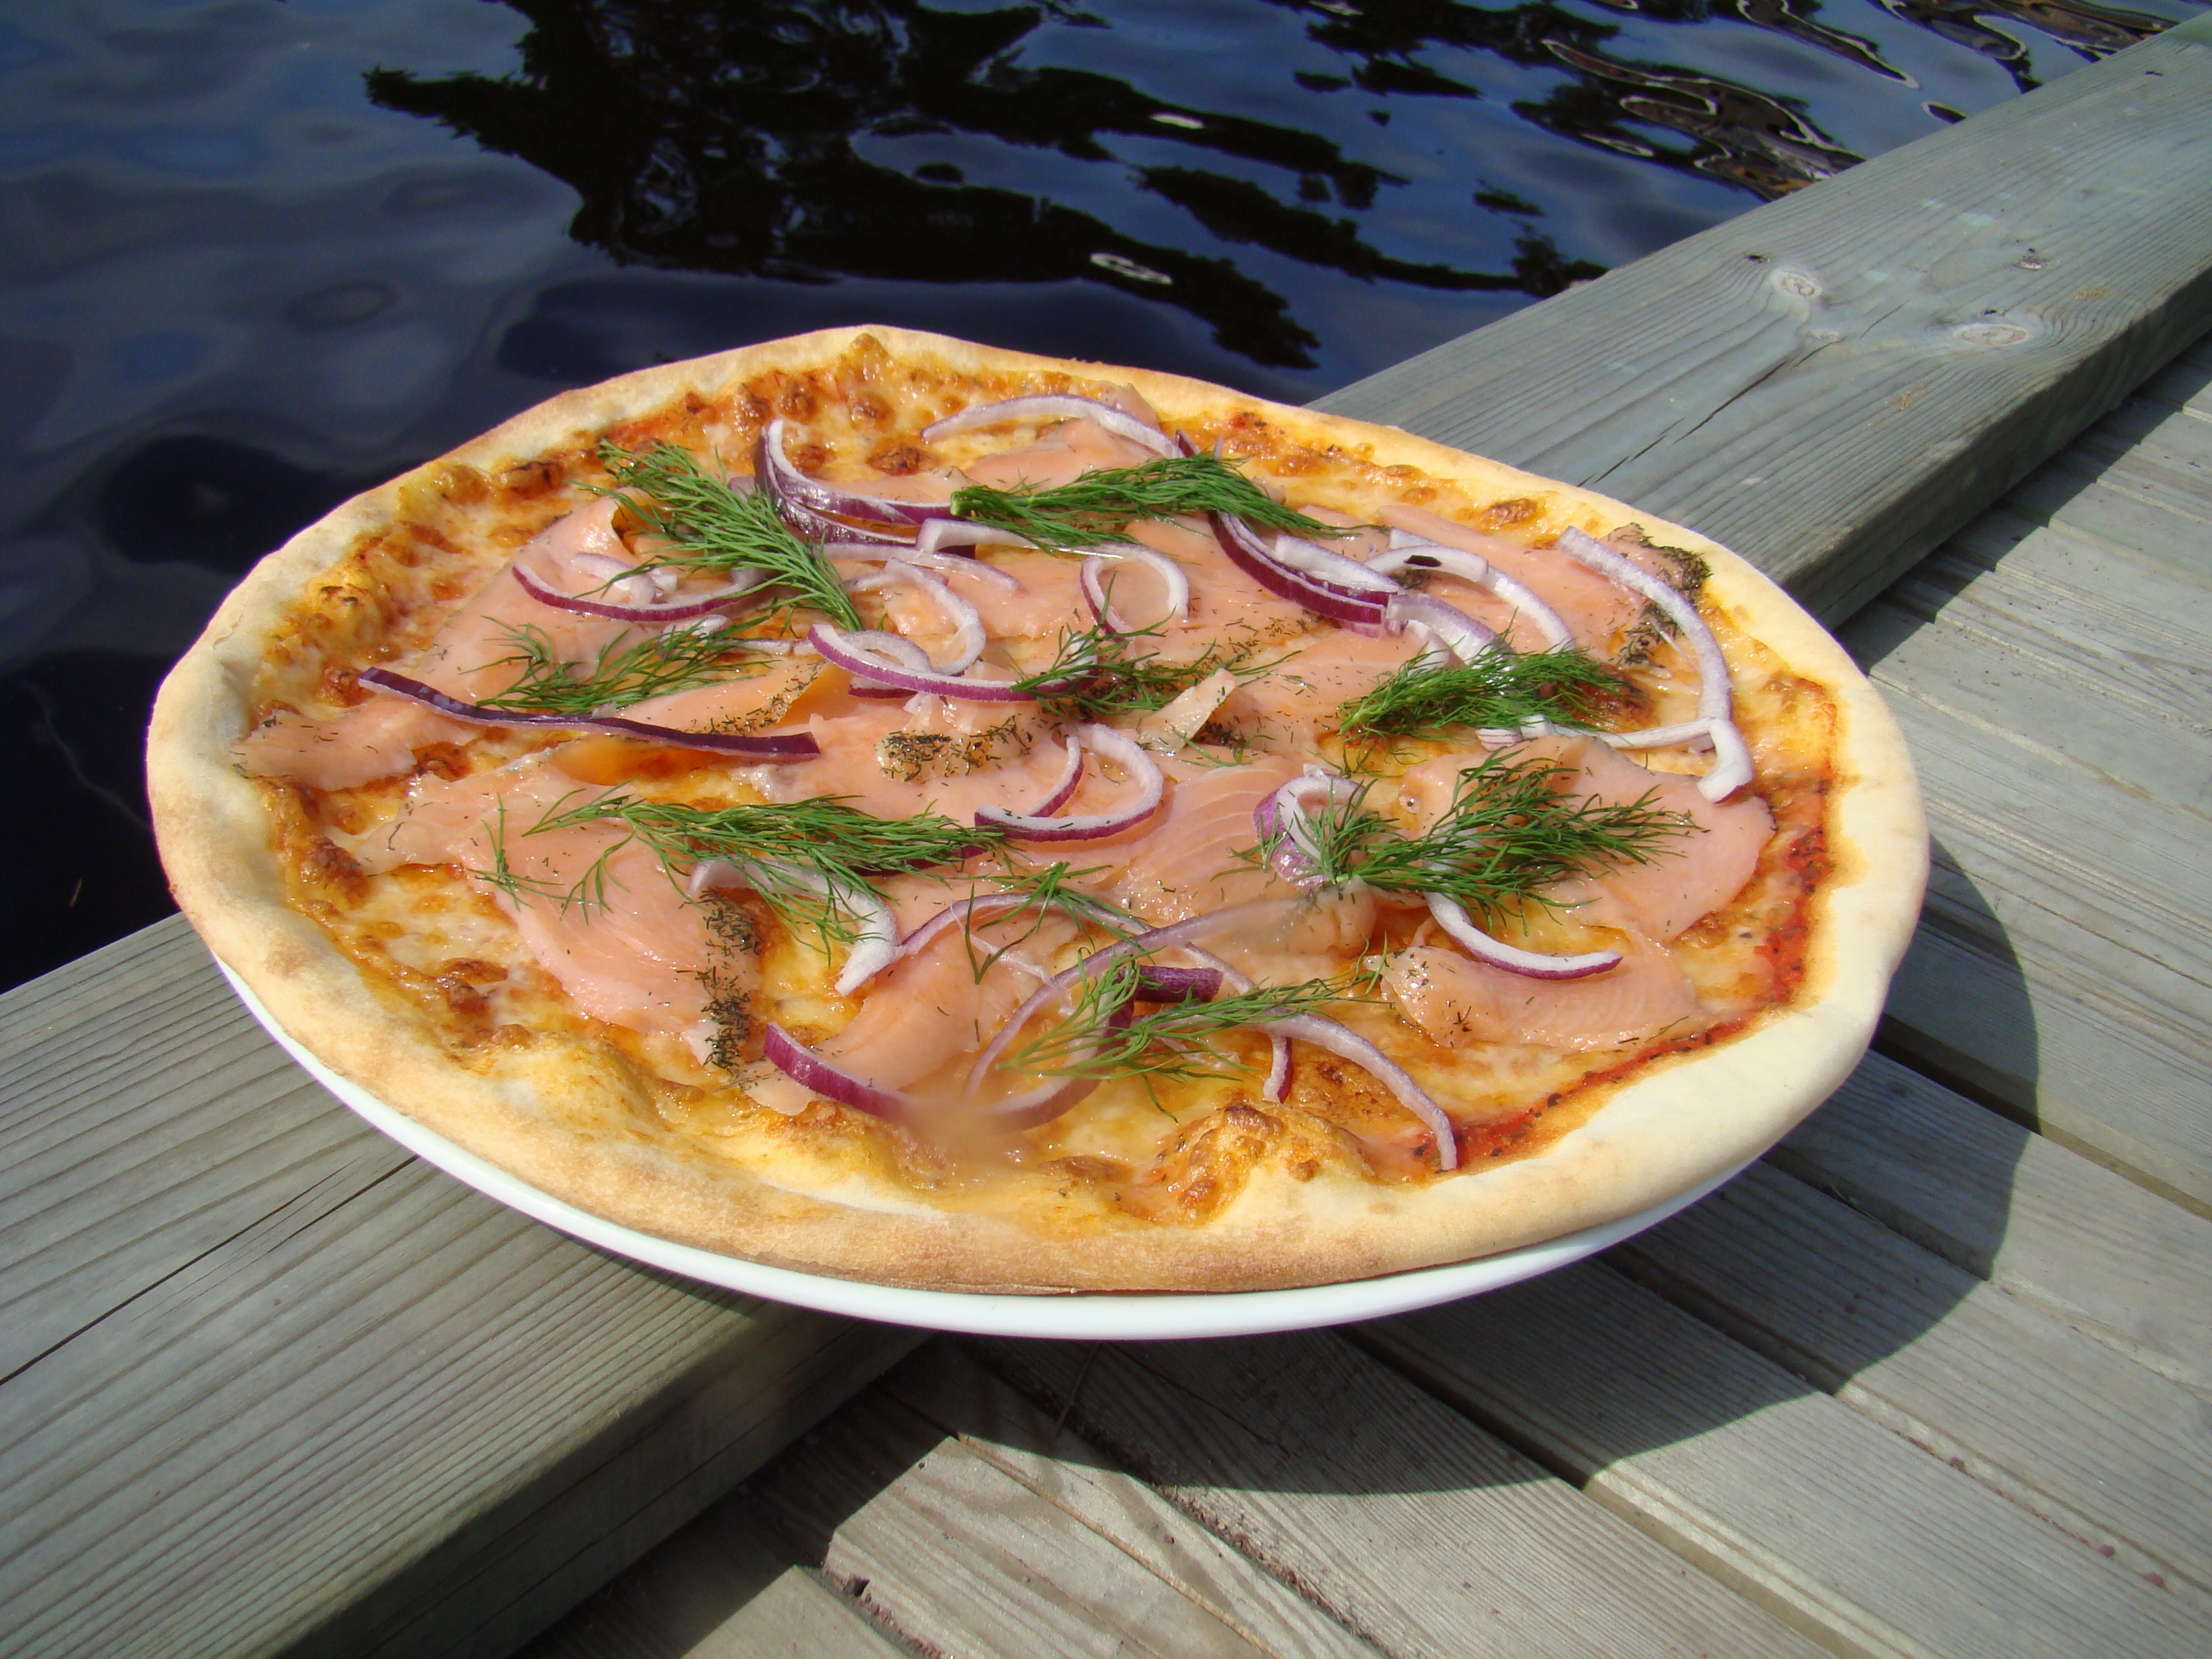
dish, food, cuisine, pizza, mat, salmon, italian food, pizza cheese, european food